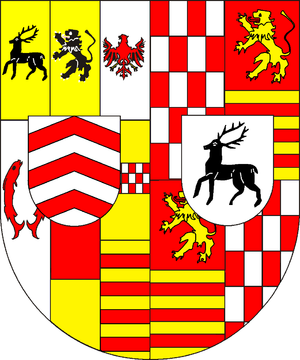
Wernigerode est une ville de Saxe-Anhalt en Allemagne. C'était la capitale de l'arrondissement qui porta son nom jusqu'en juin 2007; maintenant elle fait partie de l'arrondissement du Harz dont la capitale est Halberstadt. Située au pied des montagnes du Harz, la ville est une station intégrée reconnue d'Etat.